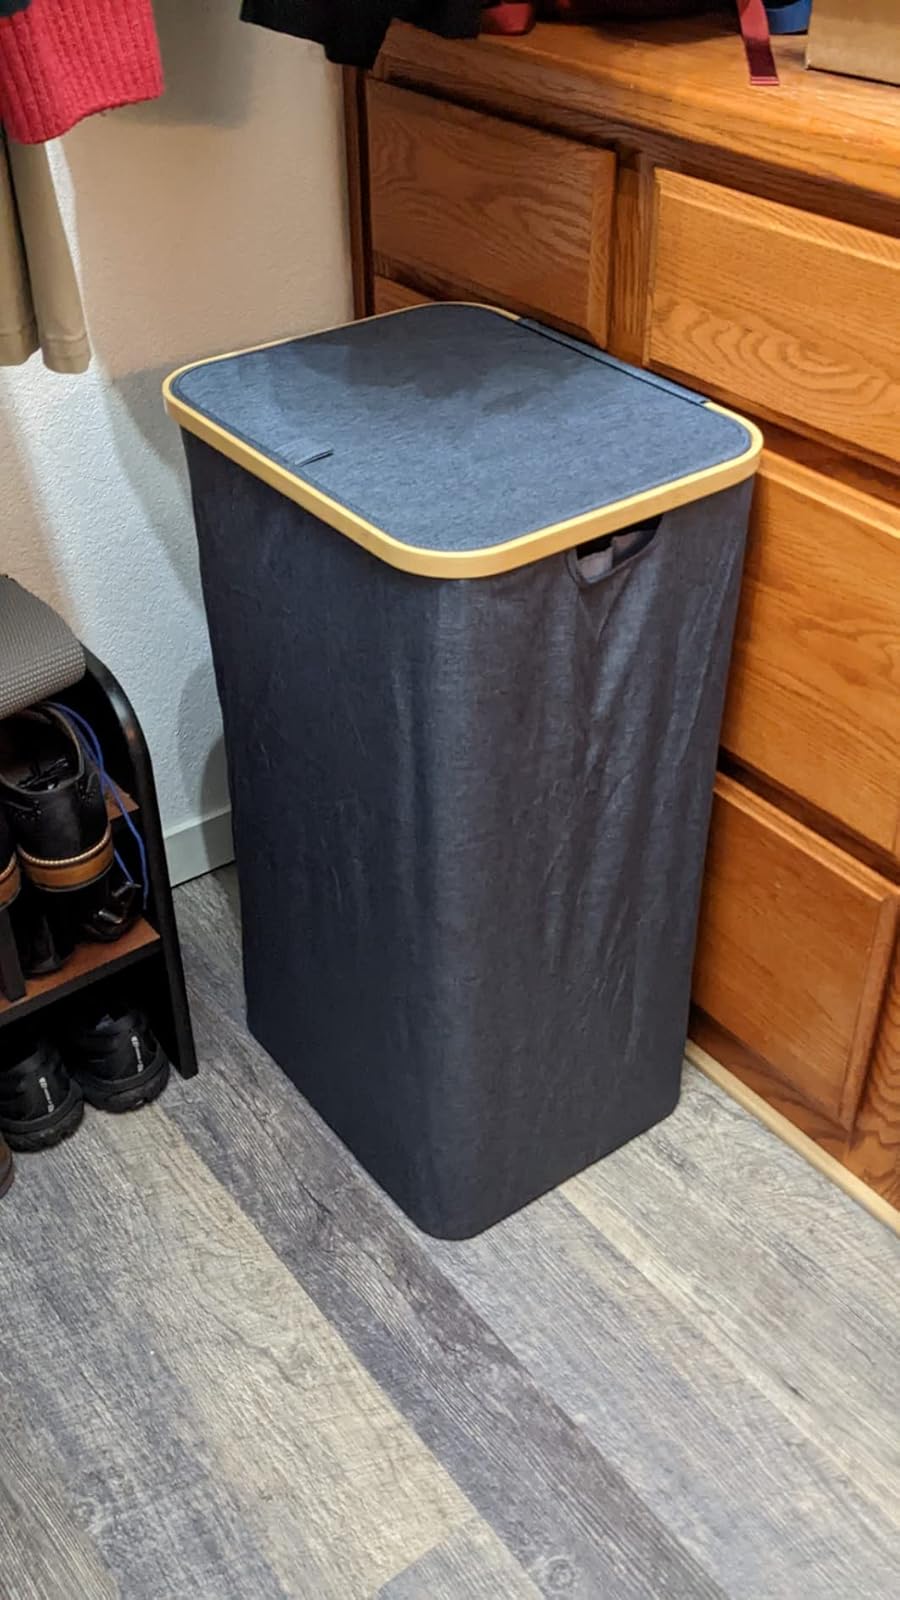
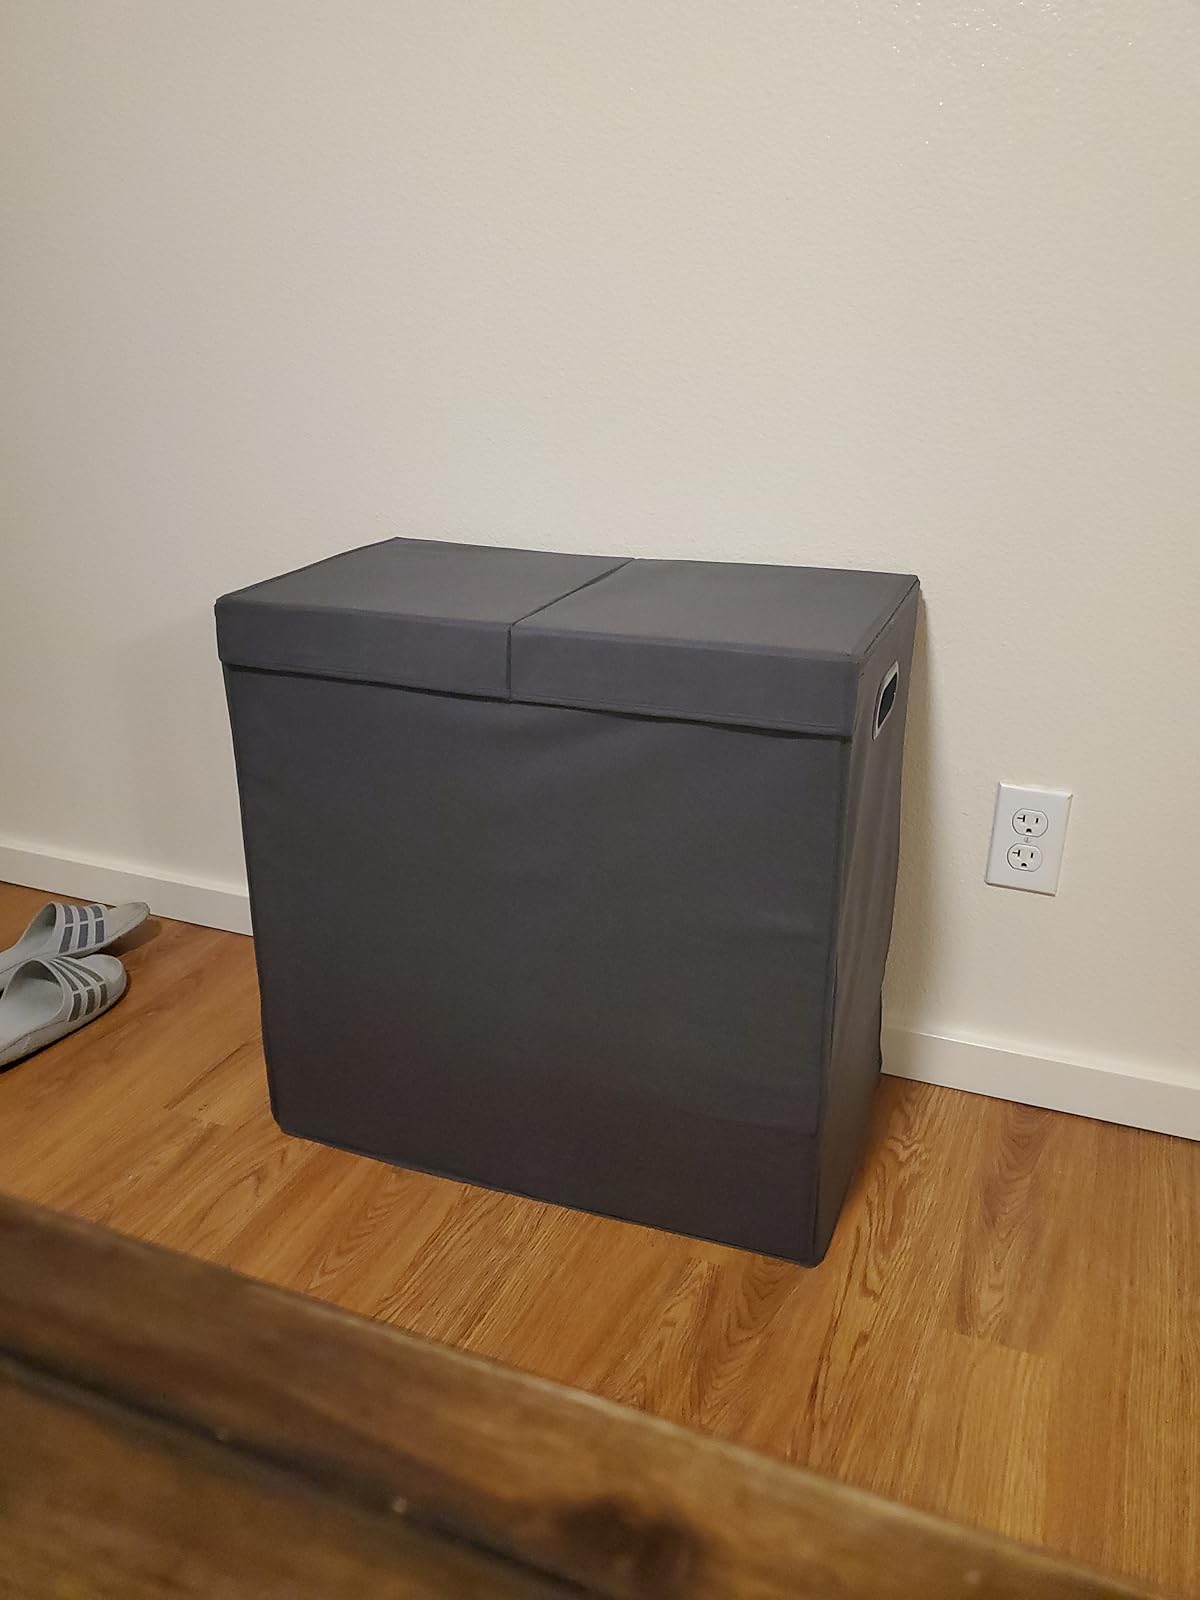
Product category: items_hamper
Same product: no